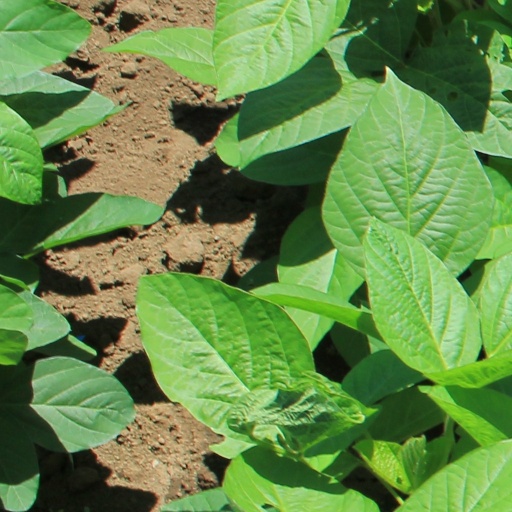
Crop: soybean